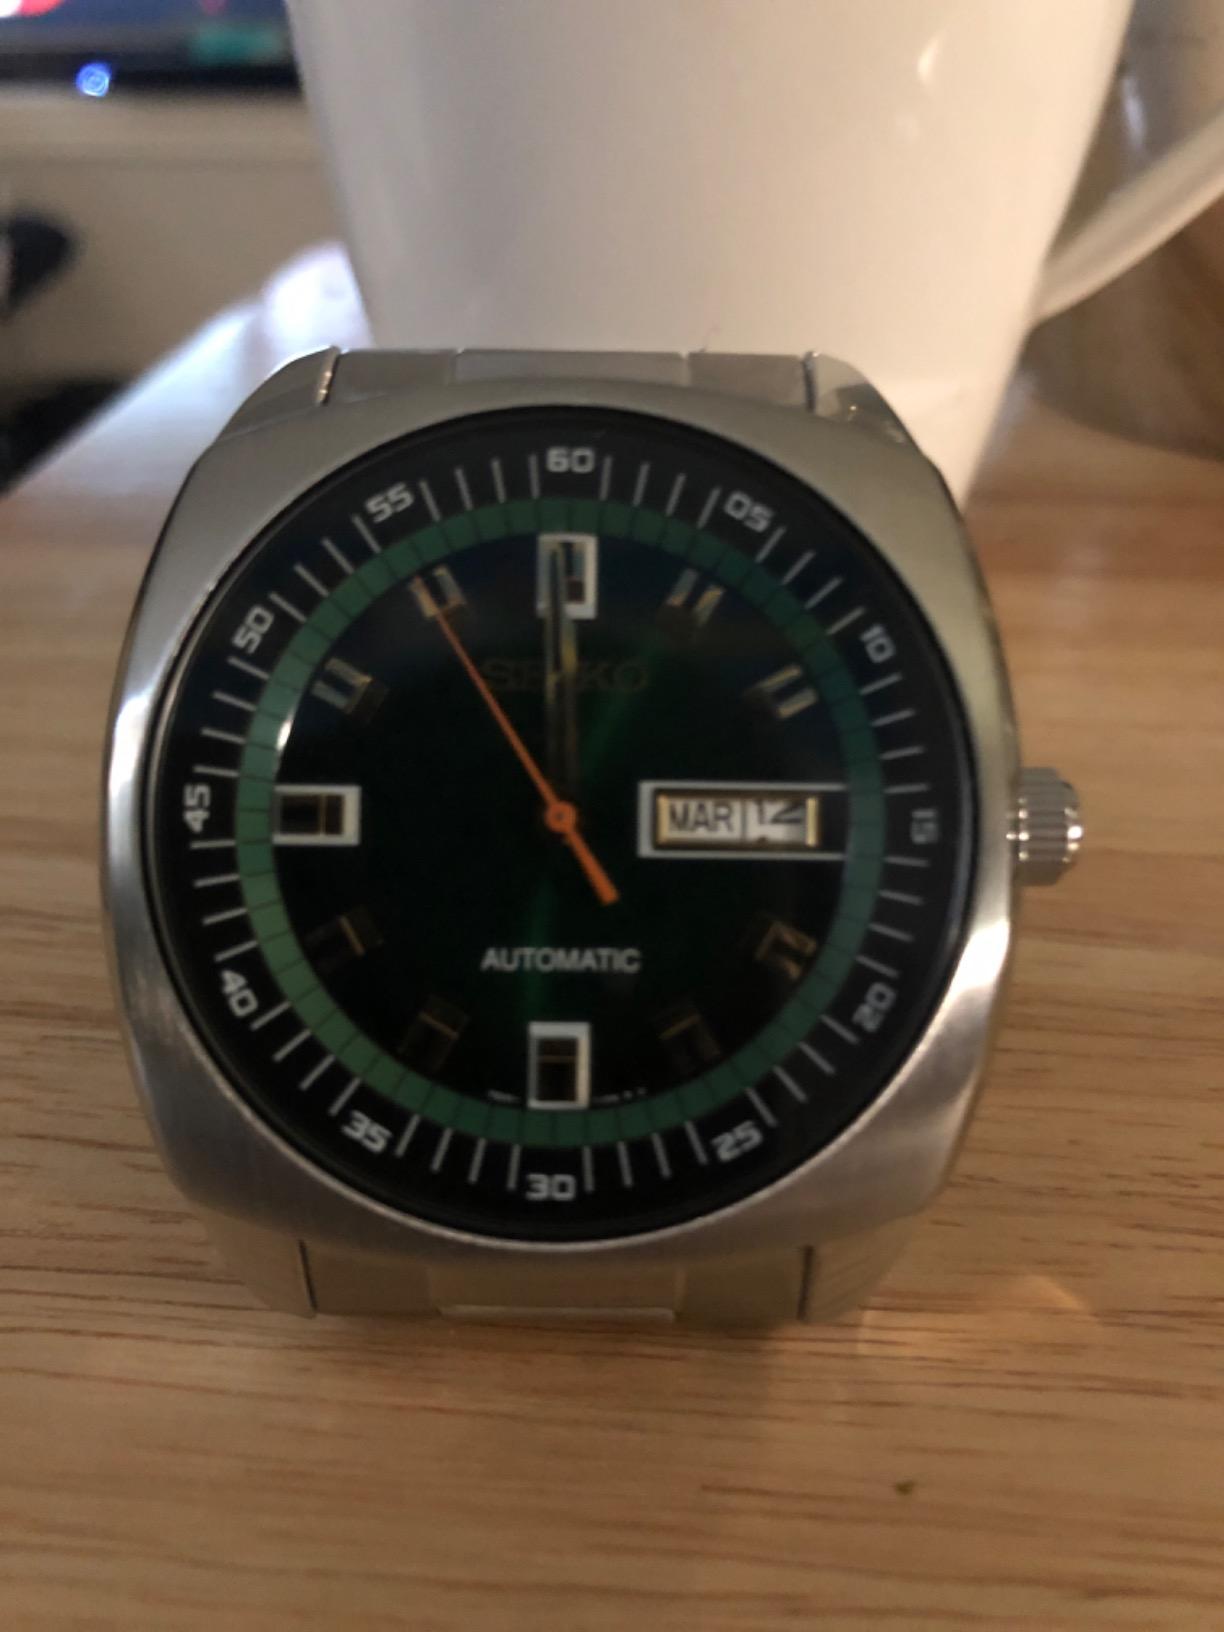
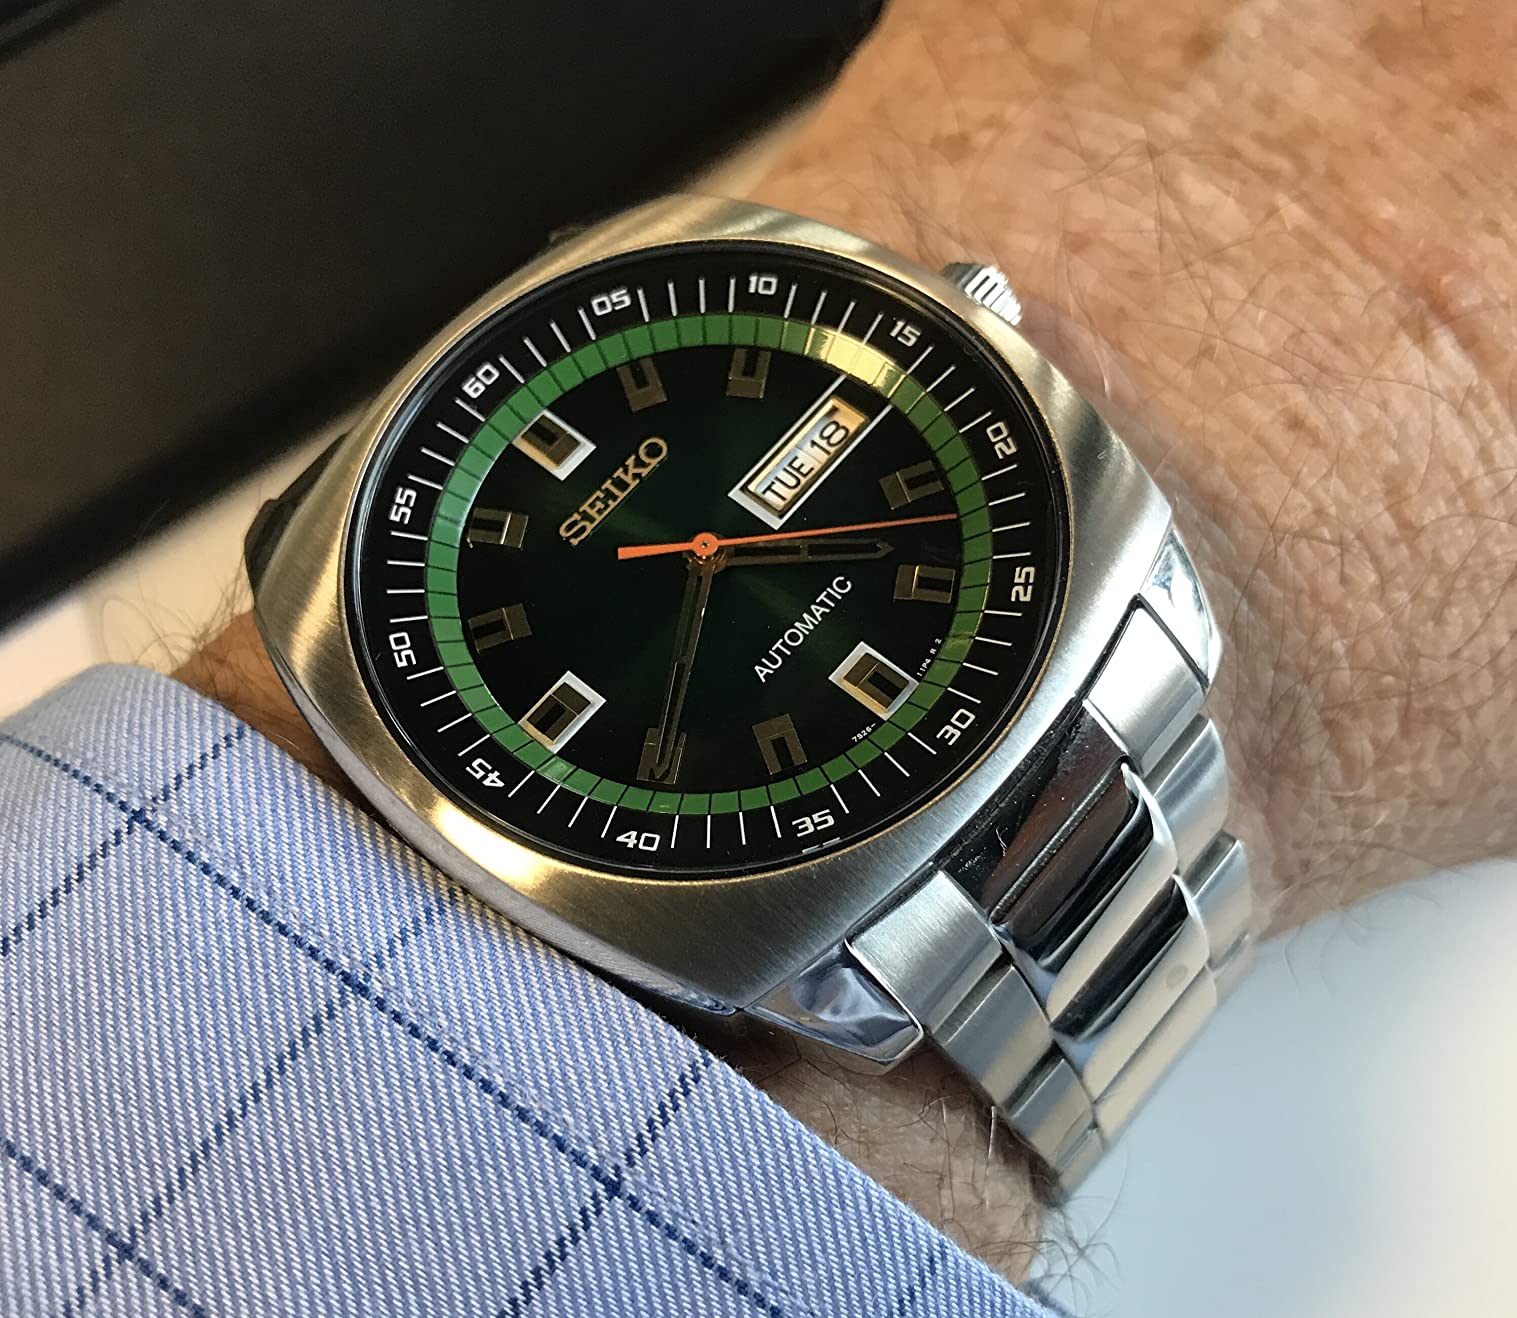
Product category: accessories_watch
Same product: yes